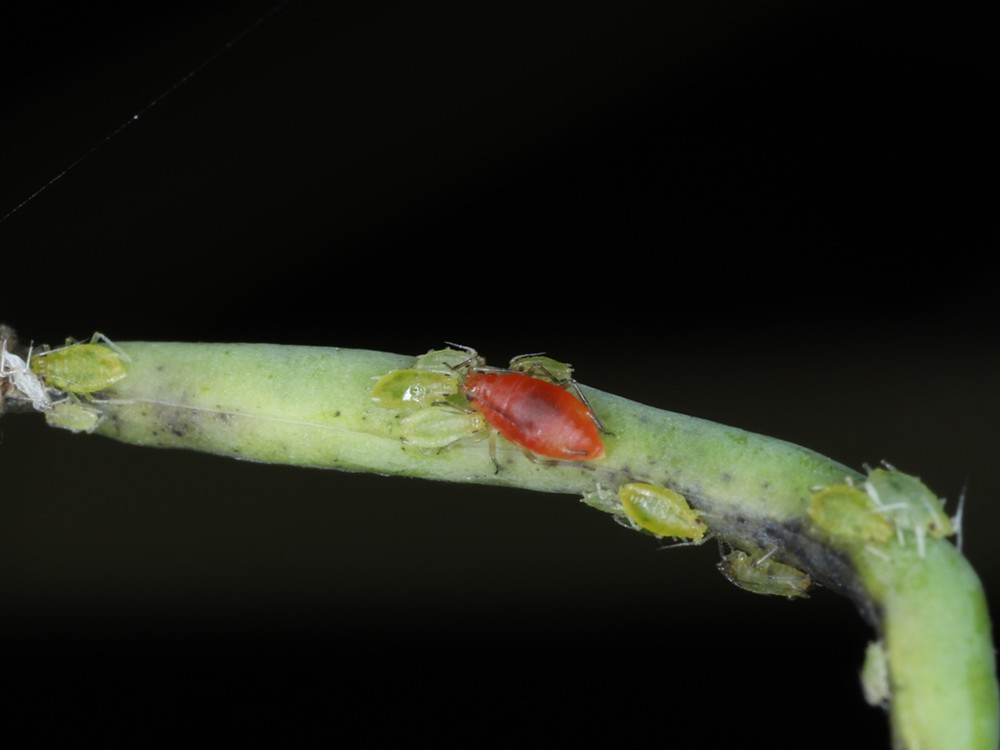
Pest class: green_peach_aphid